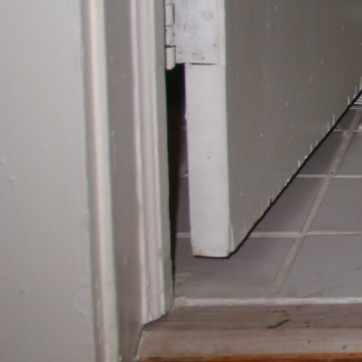
Material: tile